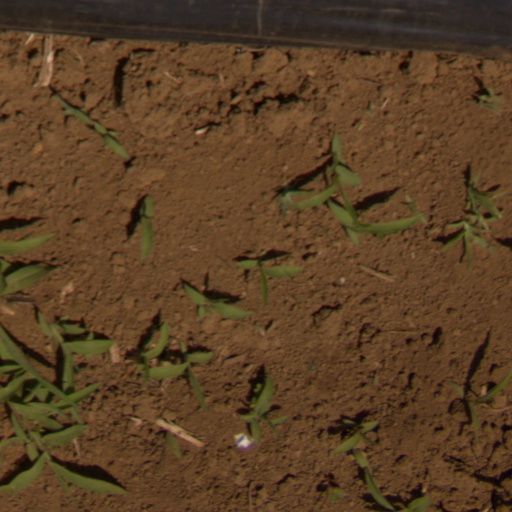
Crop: Jerusalem artichoke